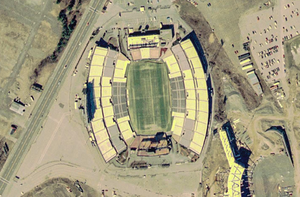
Les Patriots de la Nouvelle-Angleterre, souvent appelés les « Pats », sont une équipe professionnelle de football américain basée dans la région de Boston, jouant à domicile dans la ville de Foxborough, dans le Massachusetts, au Gillette Stadium. L'équipe fait partie de la division Est de l'American Football Conference de la National Football League.
Le Foxboro Stadium était un stade de football américain de 60 292 places et 42 suites de luxe situé à Foxborough, en banlieue de Boston, dans le Massachusetts. C'était le stade des New England Patriots, des New England Revolution et des New England Tea Men. Il fut inauguré le 15 août 1971 et son coût de construction était de $7,1 millions USD. Le Foxboro Stadium fut démoli en 2001 pour laisser place au Gillette Stadium.
La Major League Soccer 1998 est la 3ᵉ saison de la Major League Soccer, le championnat professionnel de football des États-Unis.
Le Major league Soccer 1999 est la 4ᵉ saison de la Major League Soccer, le championnat professionnel de football des États-Unis. À noter que le Crew de Columbus devient au cours de cette année le premier club à être équipé de son propre stade, le Columbus Crew Stadium.